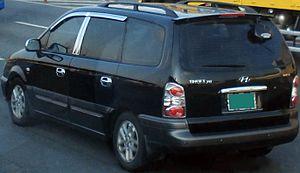
Le Hyundai Trajet est un monospace construit par Hyundai Motor de 2000 à 2008.Il succède au Santamo, un Mitsubishi Space Wagon rebadgé.